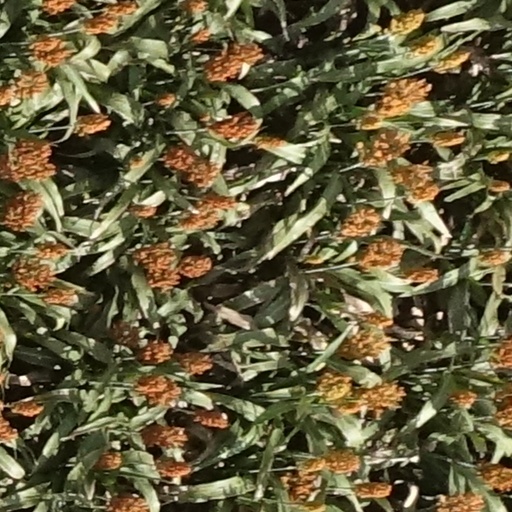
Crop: sorghum